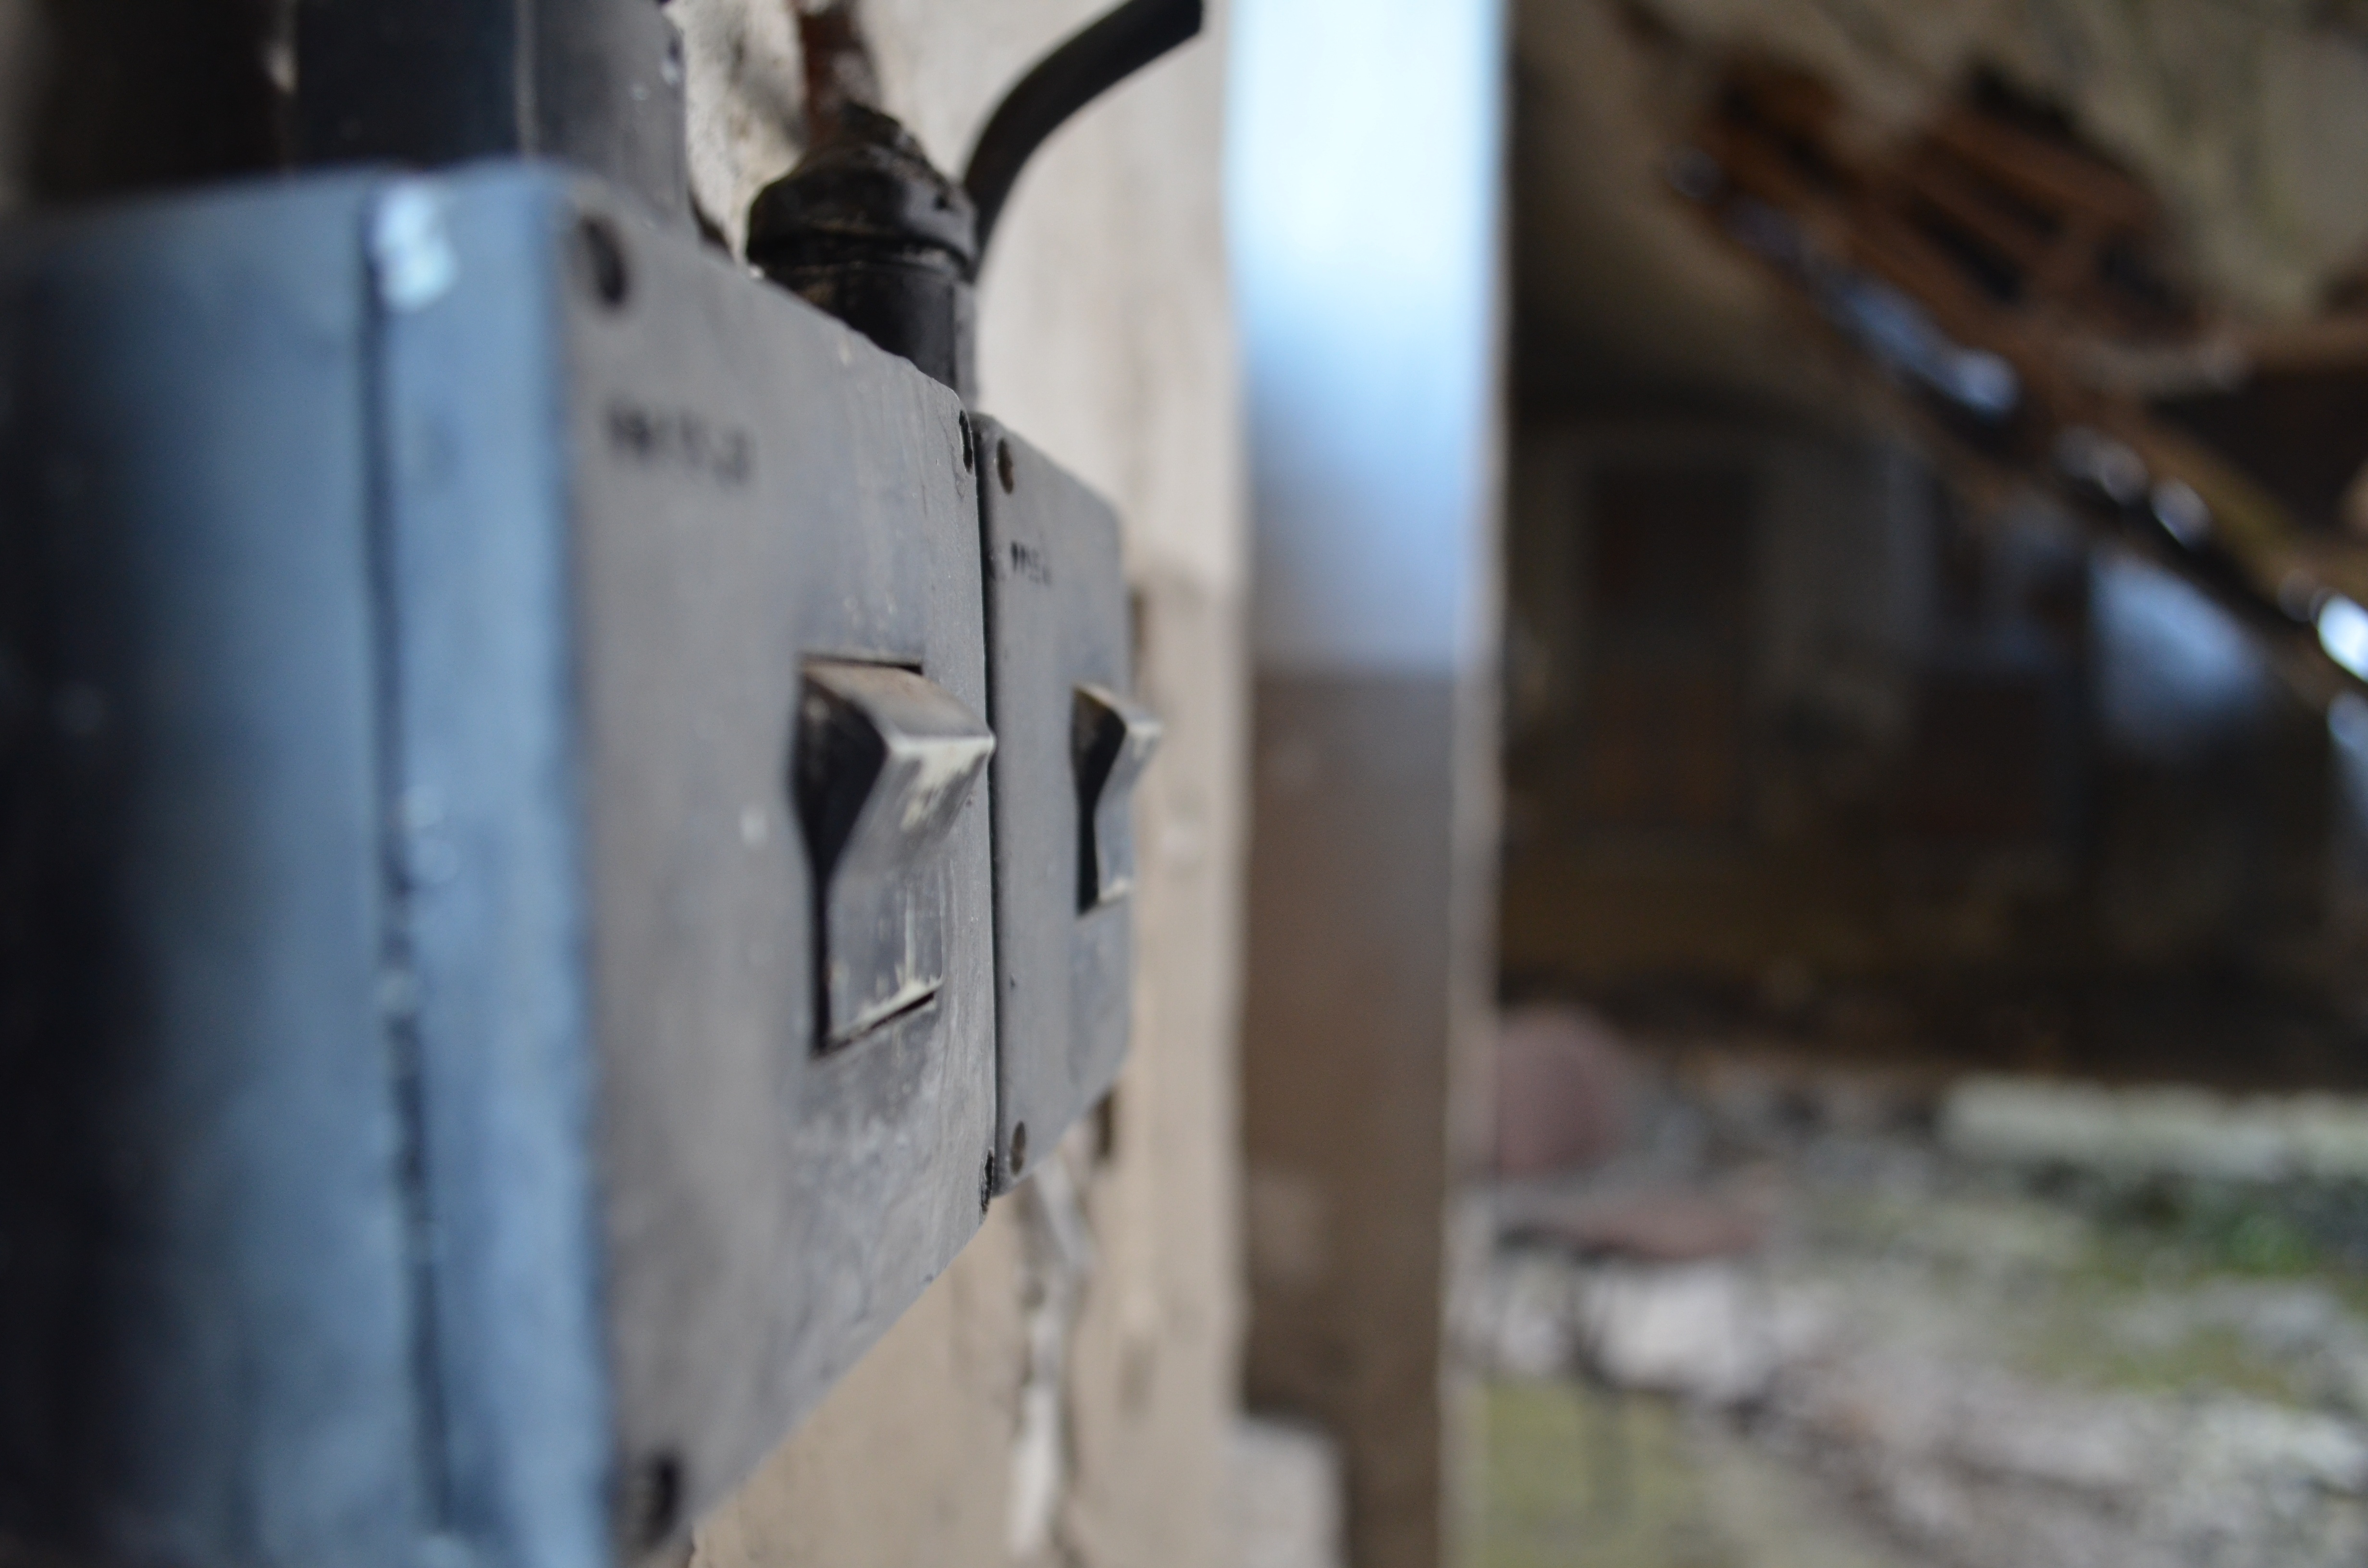
wood, old, broken, leave, light switch